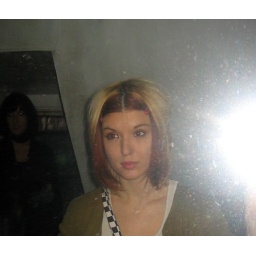
photo taken in a medicine cabinet mirror, a rare instance of fully intact glass